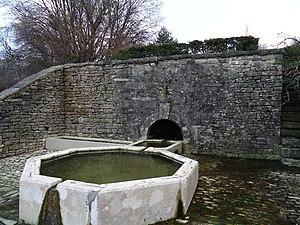
Fontaine Saint-Léger
Montbouton est une commune française située dans le département du Territoire de Belfort en région Bourgogne-Franche-Comté. Ses habitants sont appelés les Montboutonnais.